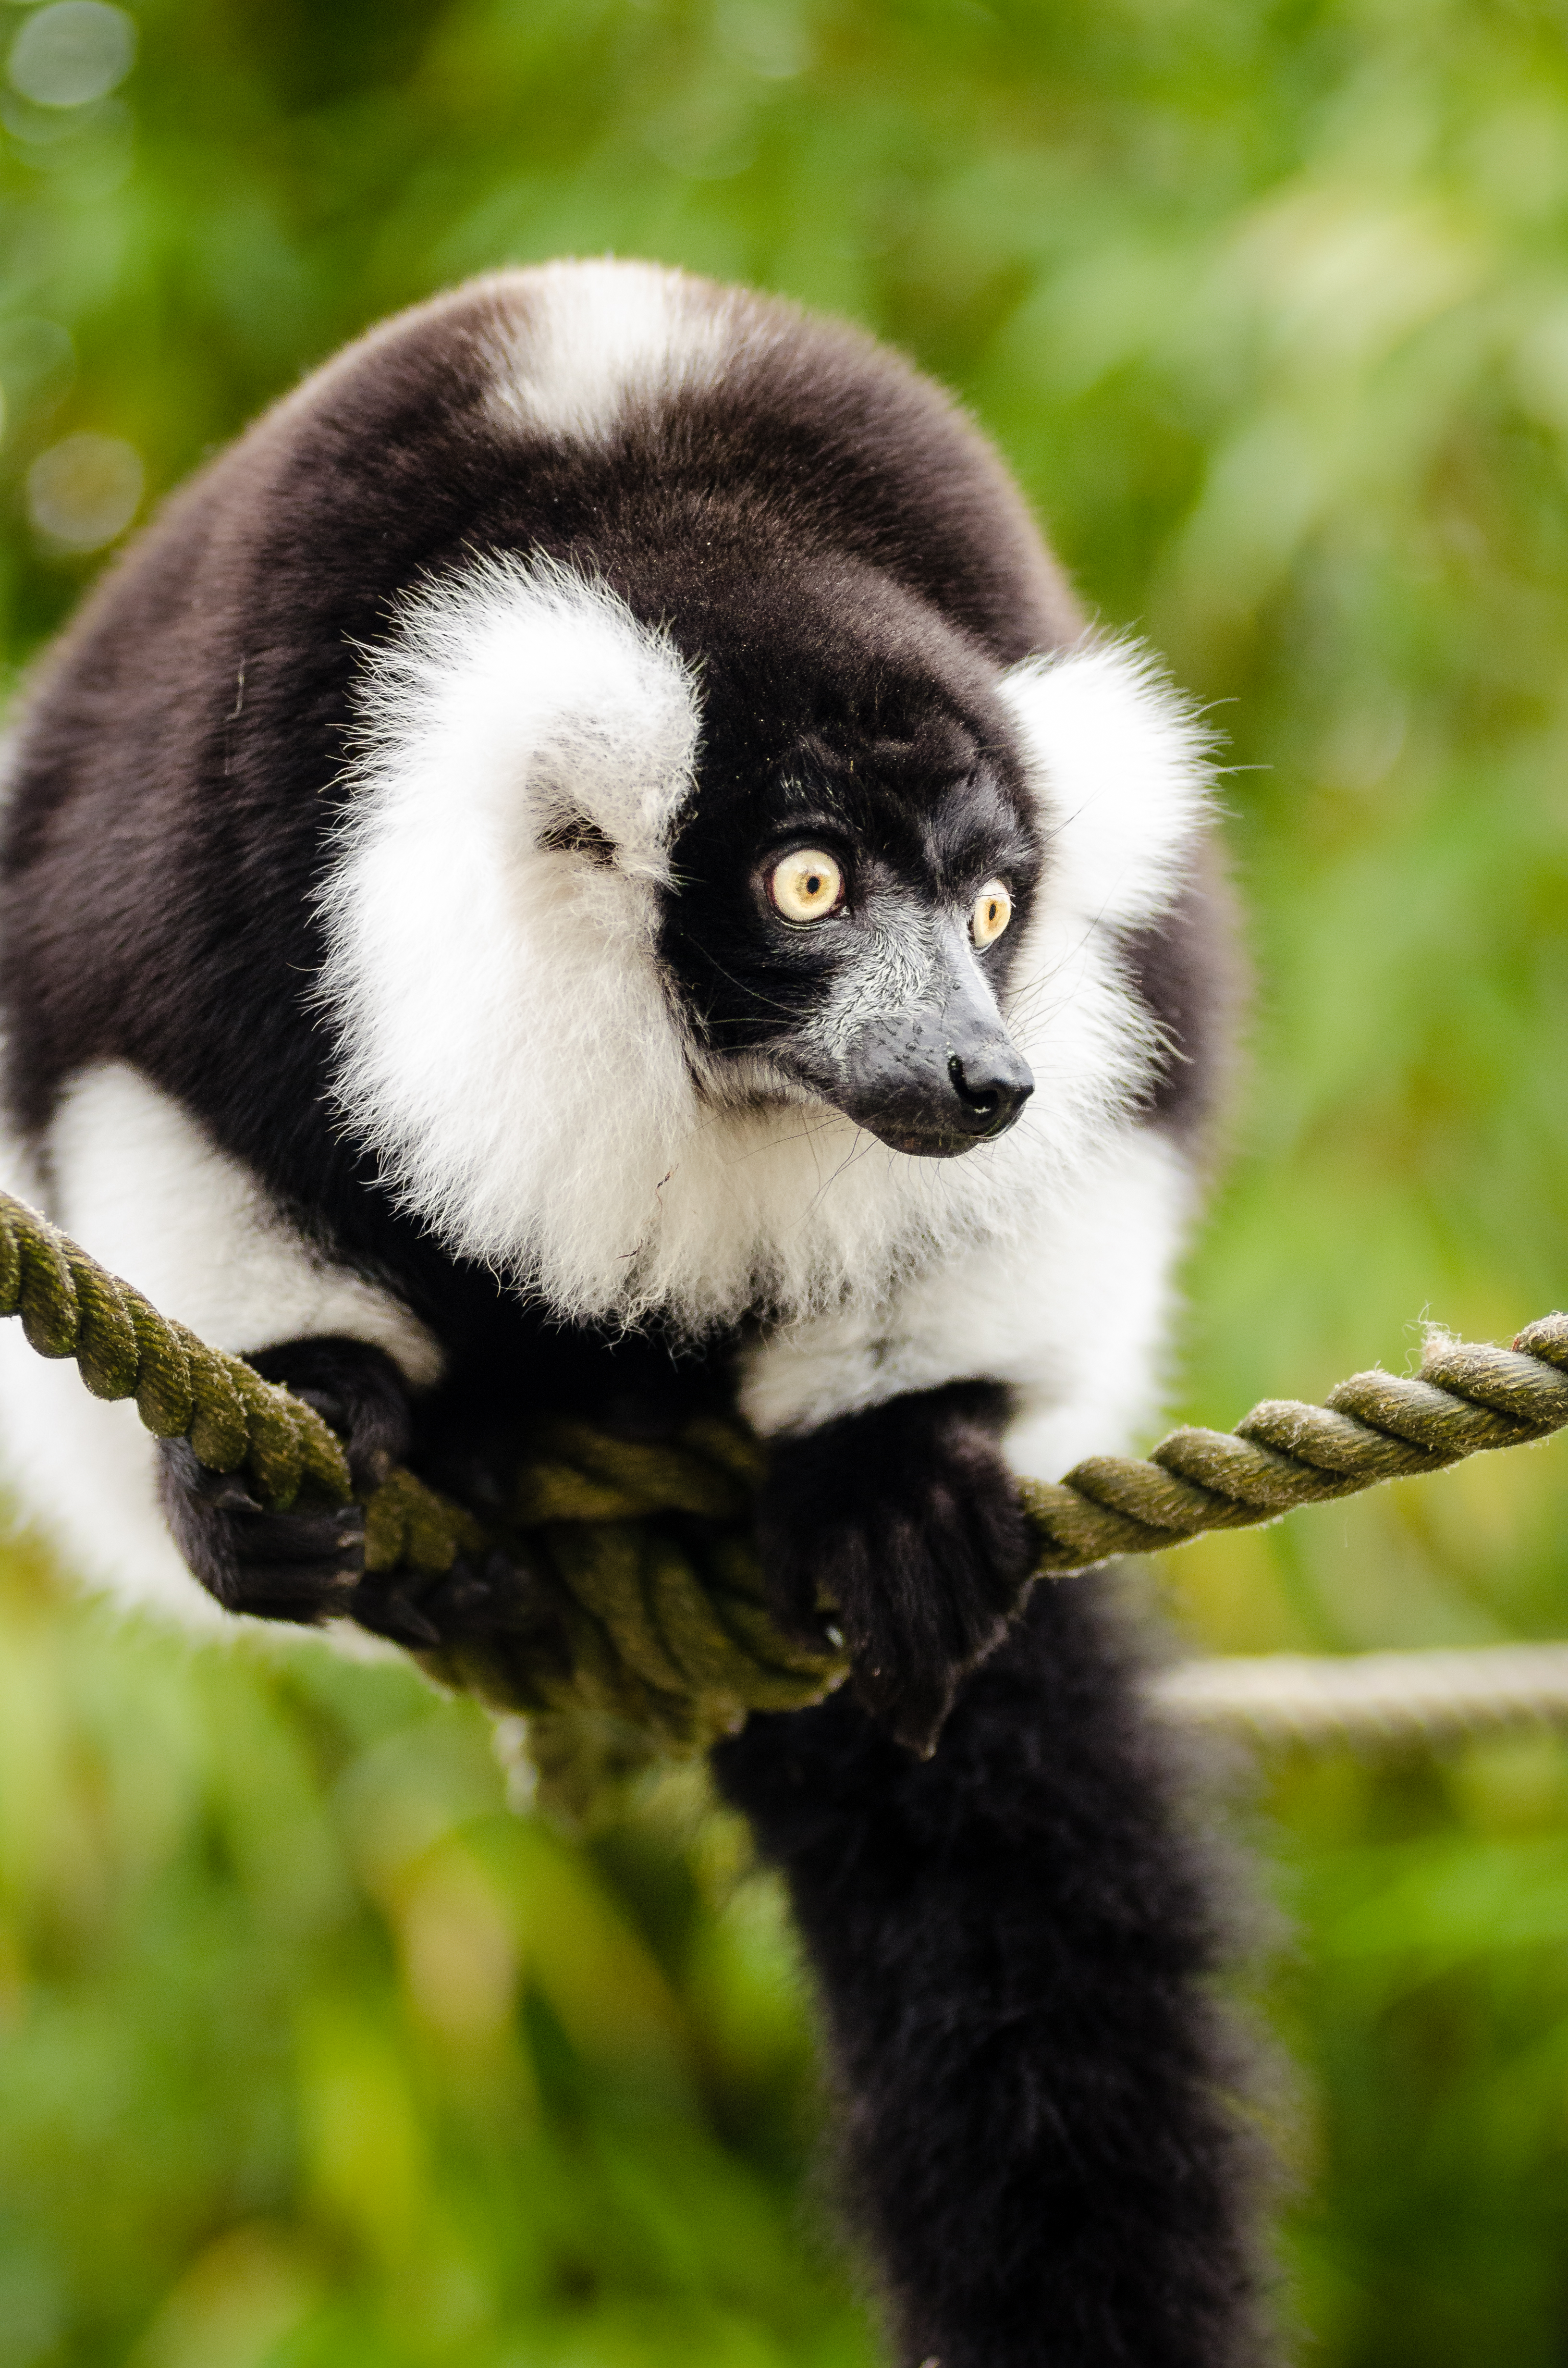
bokeh, white, feet, animal, cute, wildlife, zoo, fur, beak, foot, mammal, nikon, black, fauna, primate, world, eyes, festival, eye, gibbon, madagascar, vertebrate, germany, deutschland, schwarz, day, tier, fell, augen, grn, adorable, lemur, niedlich, tierpark, fse, madagaskar, ruffed, weiser, vari, lemuren, auge, fus, new world monkey, indri